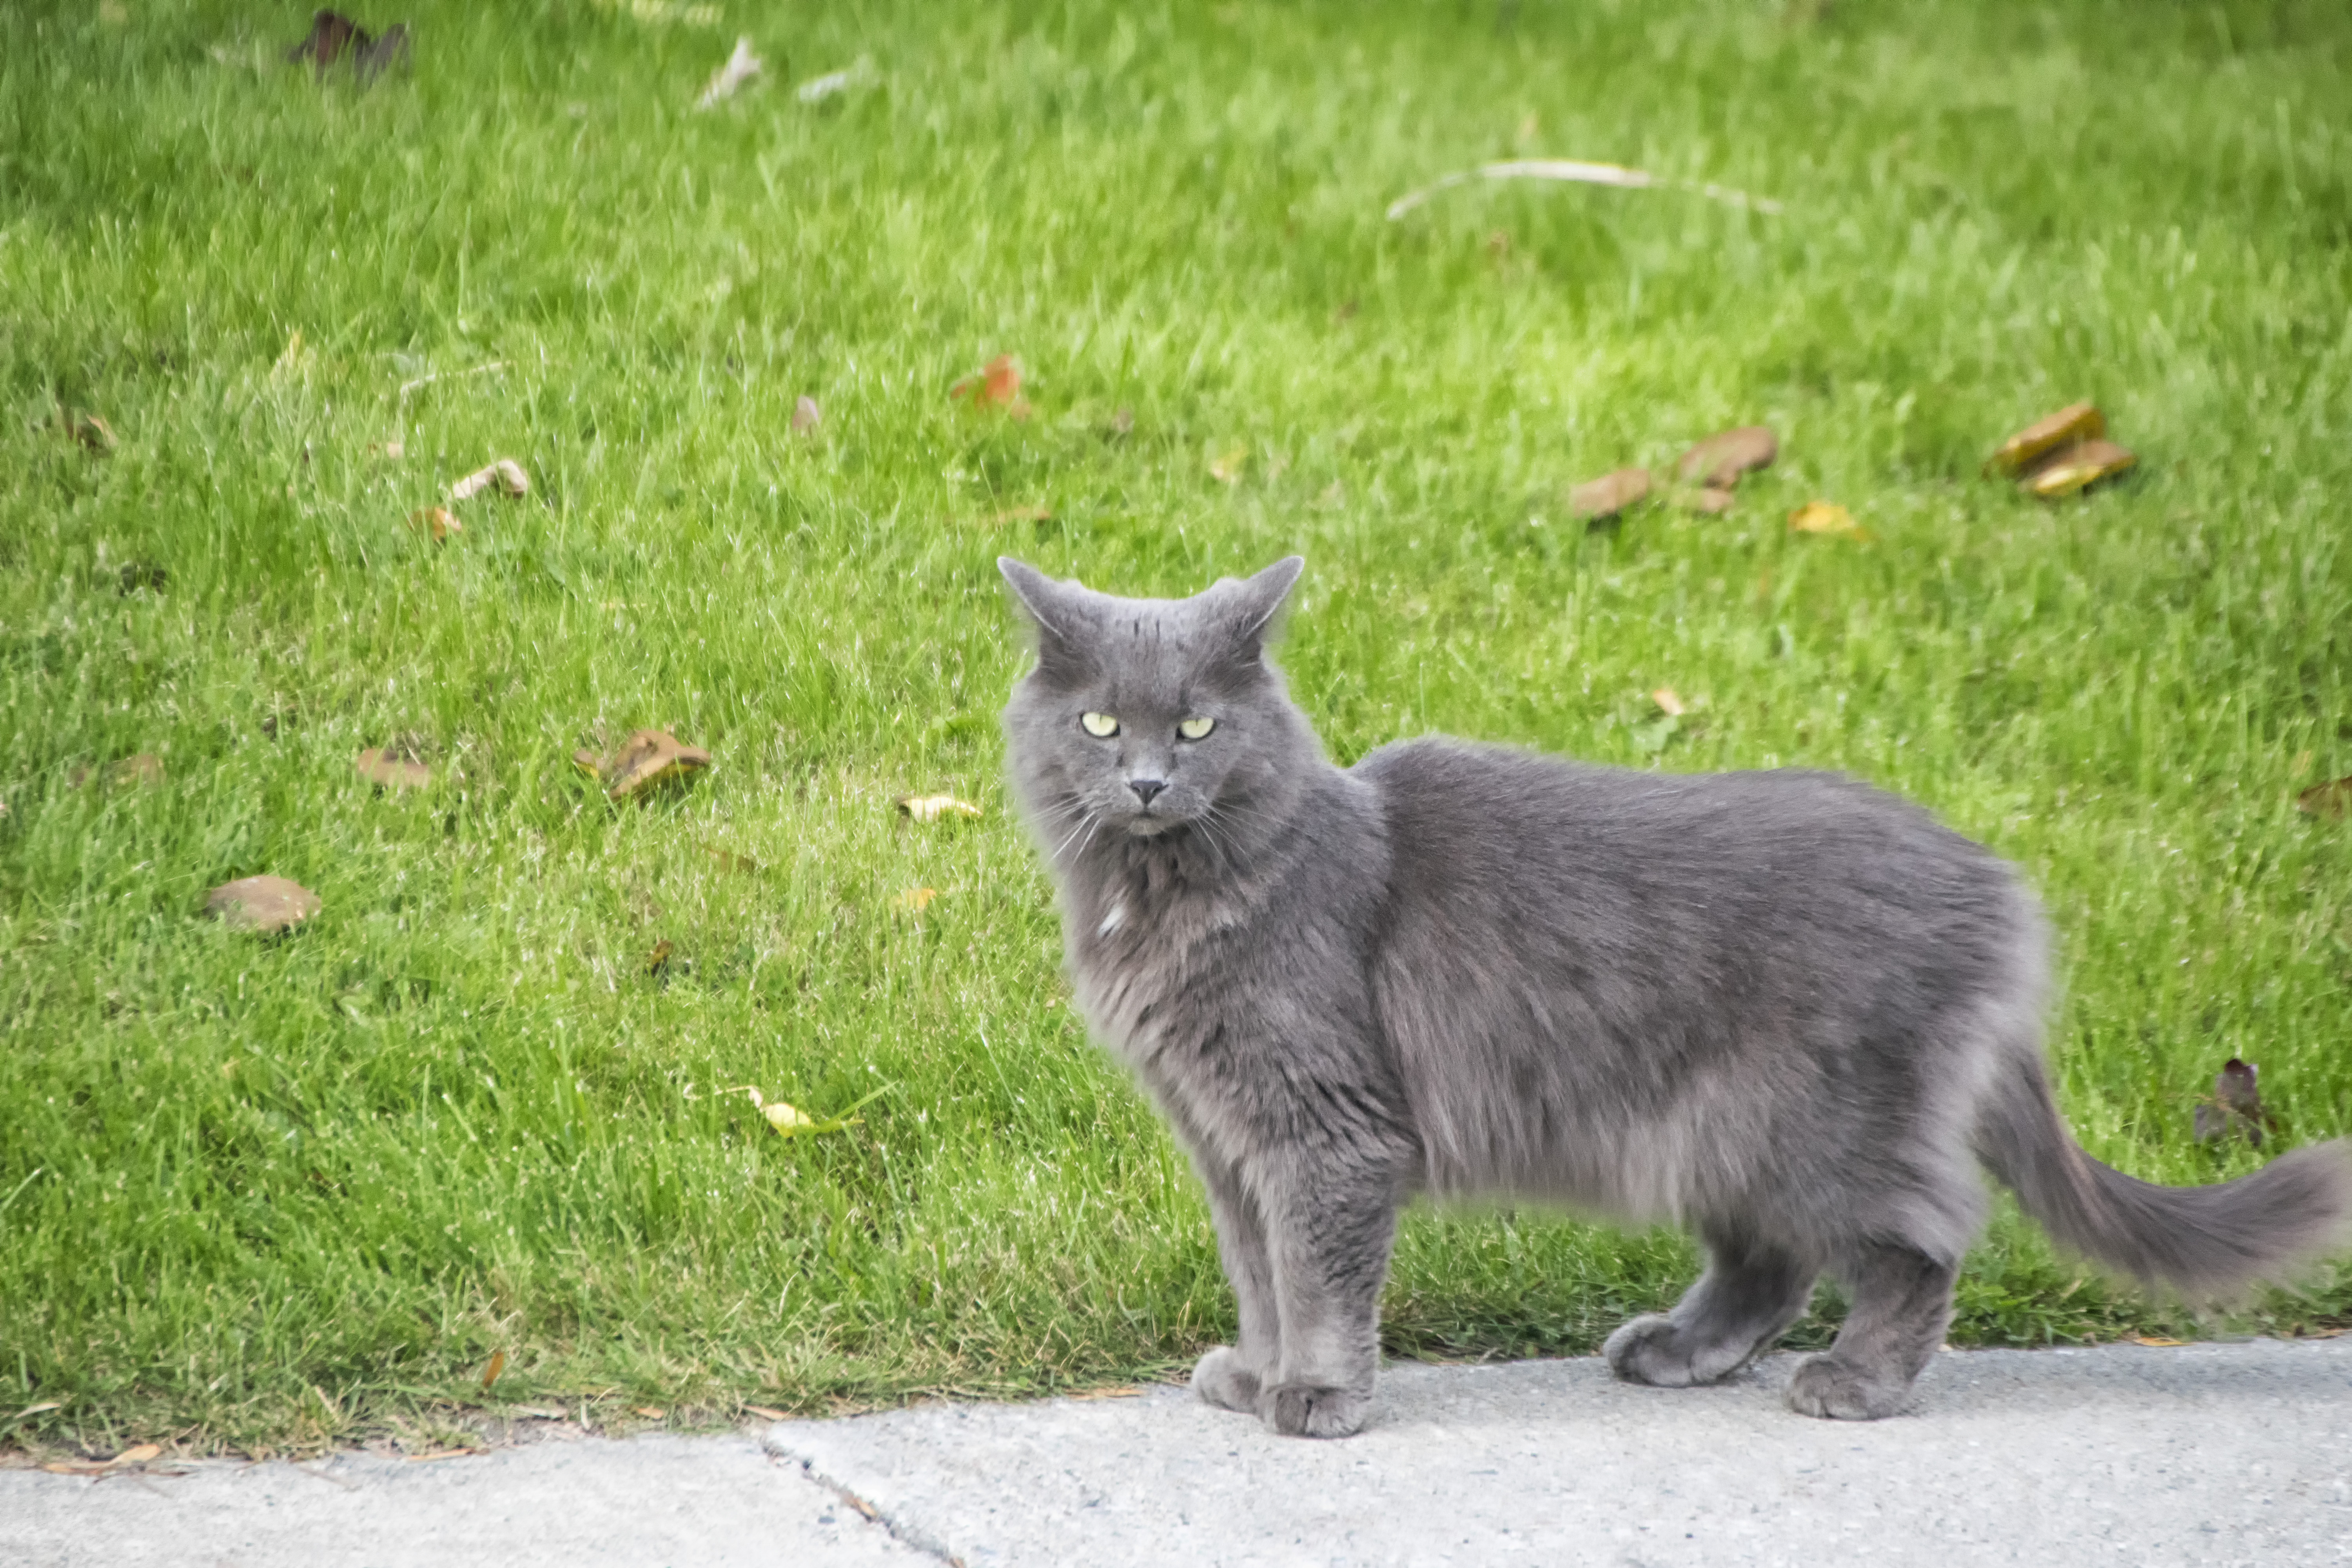
grass, cat, mammal, fauna, canada, vertebrate, chat, quebec, sherbrooke, wild cat, small to medium sized cats, cat like mammal, nebelung